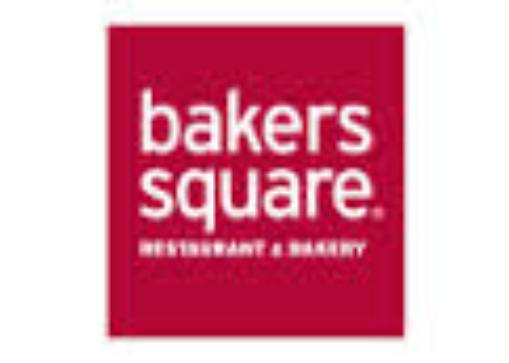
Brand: Bakers Square
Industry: Food